Armidale

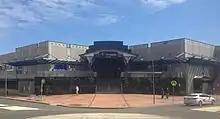
Central Armidale shopping mall

The university was founded in 1938, at first as a college of the University of Sydney, but then in its own right in 1954. The UNE contributes to Armidale's position as a city of culture and diversity, with a vibrant artistic and cultural element. The university has strong links to the rural community, and undertakes a lot of agricultural research. There is also a high-technology presence, as well as notable humanities teaching. UNE hosts a wide range of courses, and introduced a number of new courses in 2008, including a five-year Bachelor of Medical Science and Doctor of Medicine program as part of a joint medical program with the University of Newcastle. The university is built around the historic mansion Booloominbah, which is now used for administration and houses a restaurant. UNE is one of the city's main employers.